2016–17 Arizona Wildcats men's basketball team

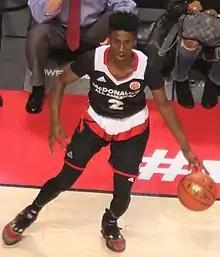
Kobi Simmons at the 2016 McDonald's All-American Game

Arizona's recruiting class has been ranked among the top 5 in the nation. However, due to eligibility concerns, five-star recruit Terrance Ferguson chose to play internationally and not attend Arizona.